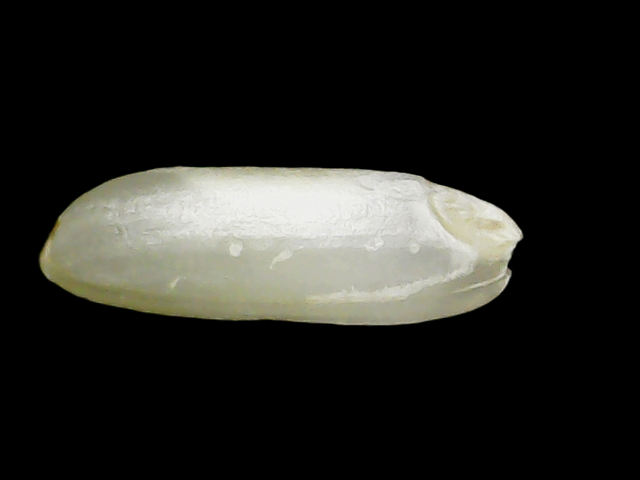
Rice variety: Binadhan24